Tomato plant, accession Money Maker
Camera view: tilt-top (135 deg); turntable rotation: 210 degrees
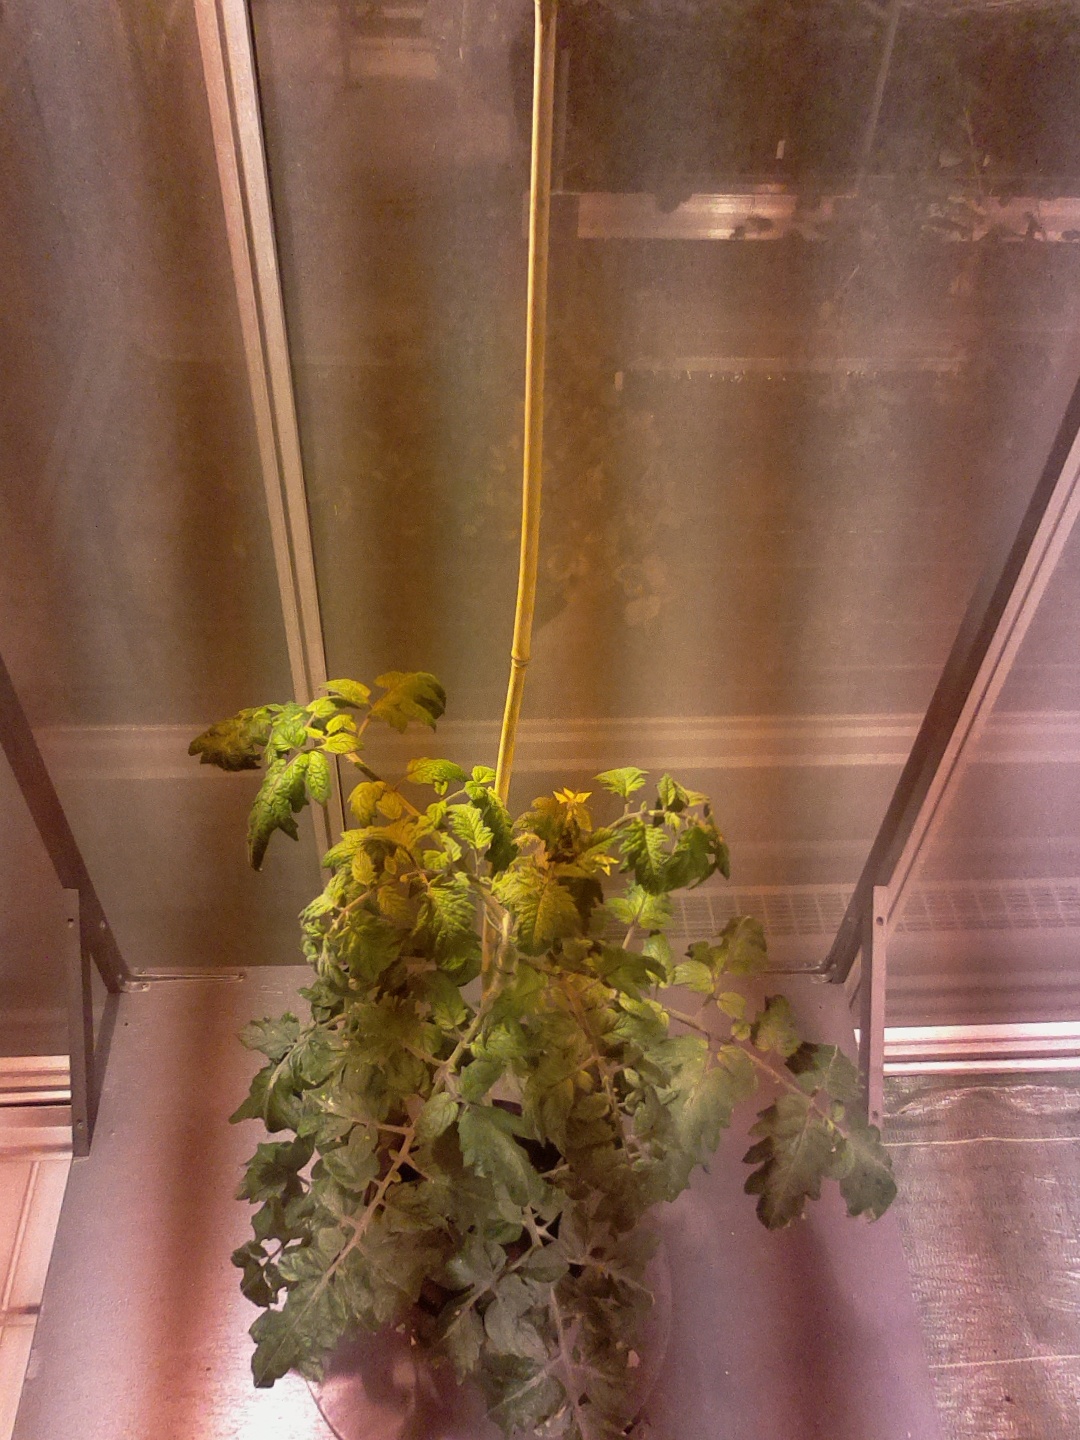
BBCH growth stage 68: Full flowering, 80%-90% of flowers open, more petals falling